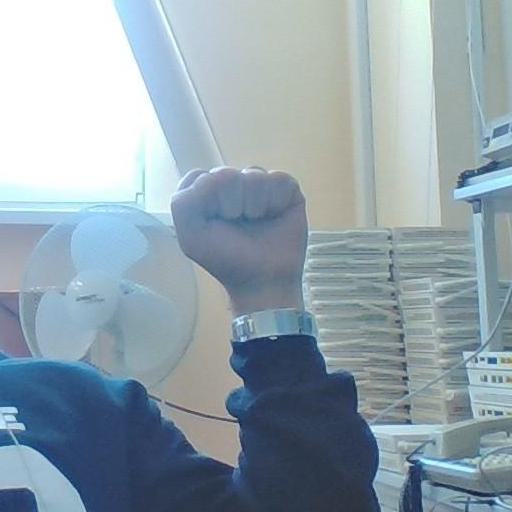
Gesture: fist